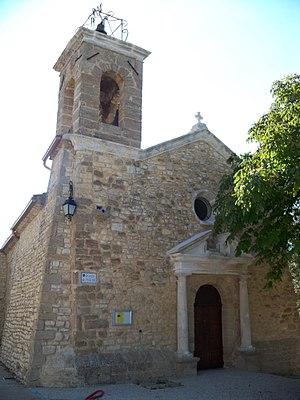
église de Lagarde Paréol, Vaucluse, France